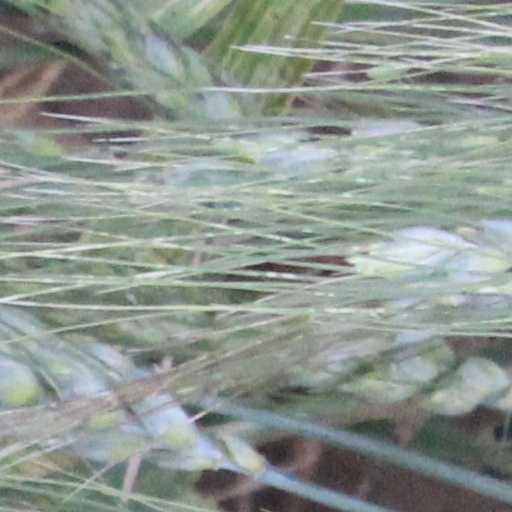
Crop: wheat